Cadole

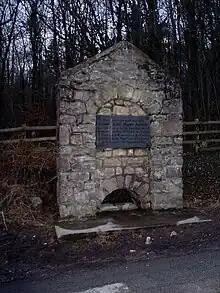
Carreg Carn March Arthur

Just across the Denbighshire boundary from Cadole, and next to the A494, is , a boundary marker consisting of a stone arch over an irregularly shaped rock. A plaque on the arch reads: